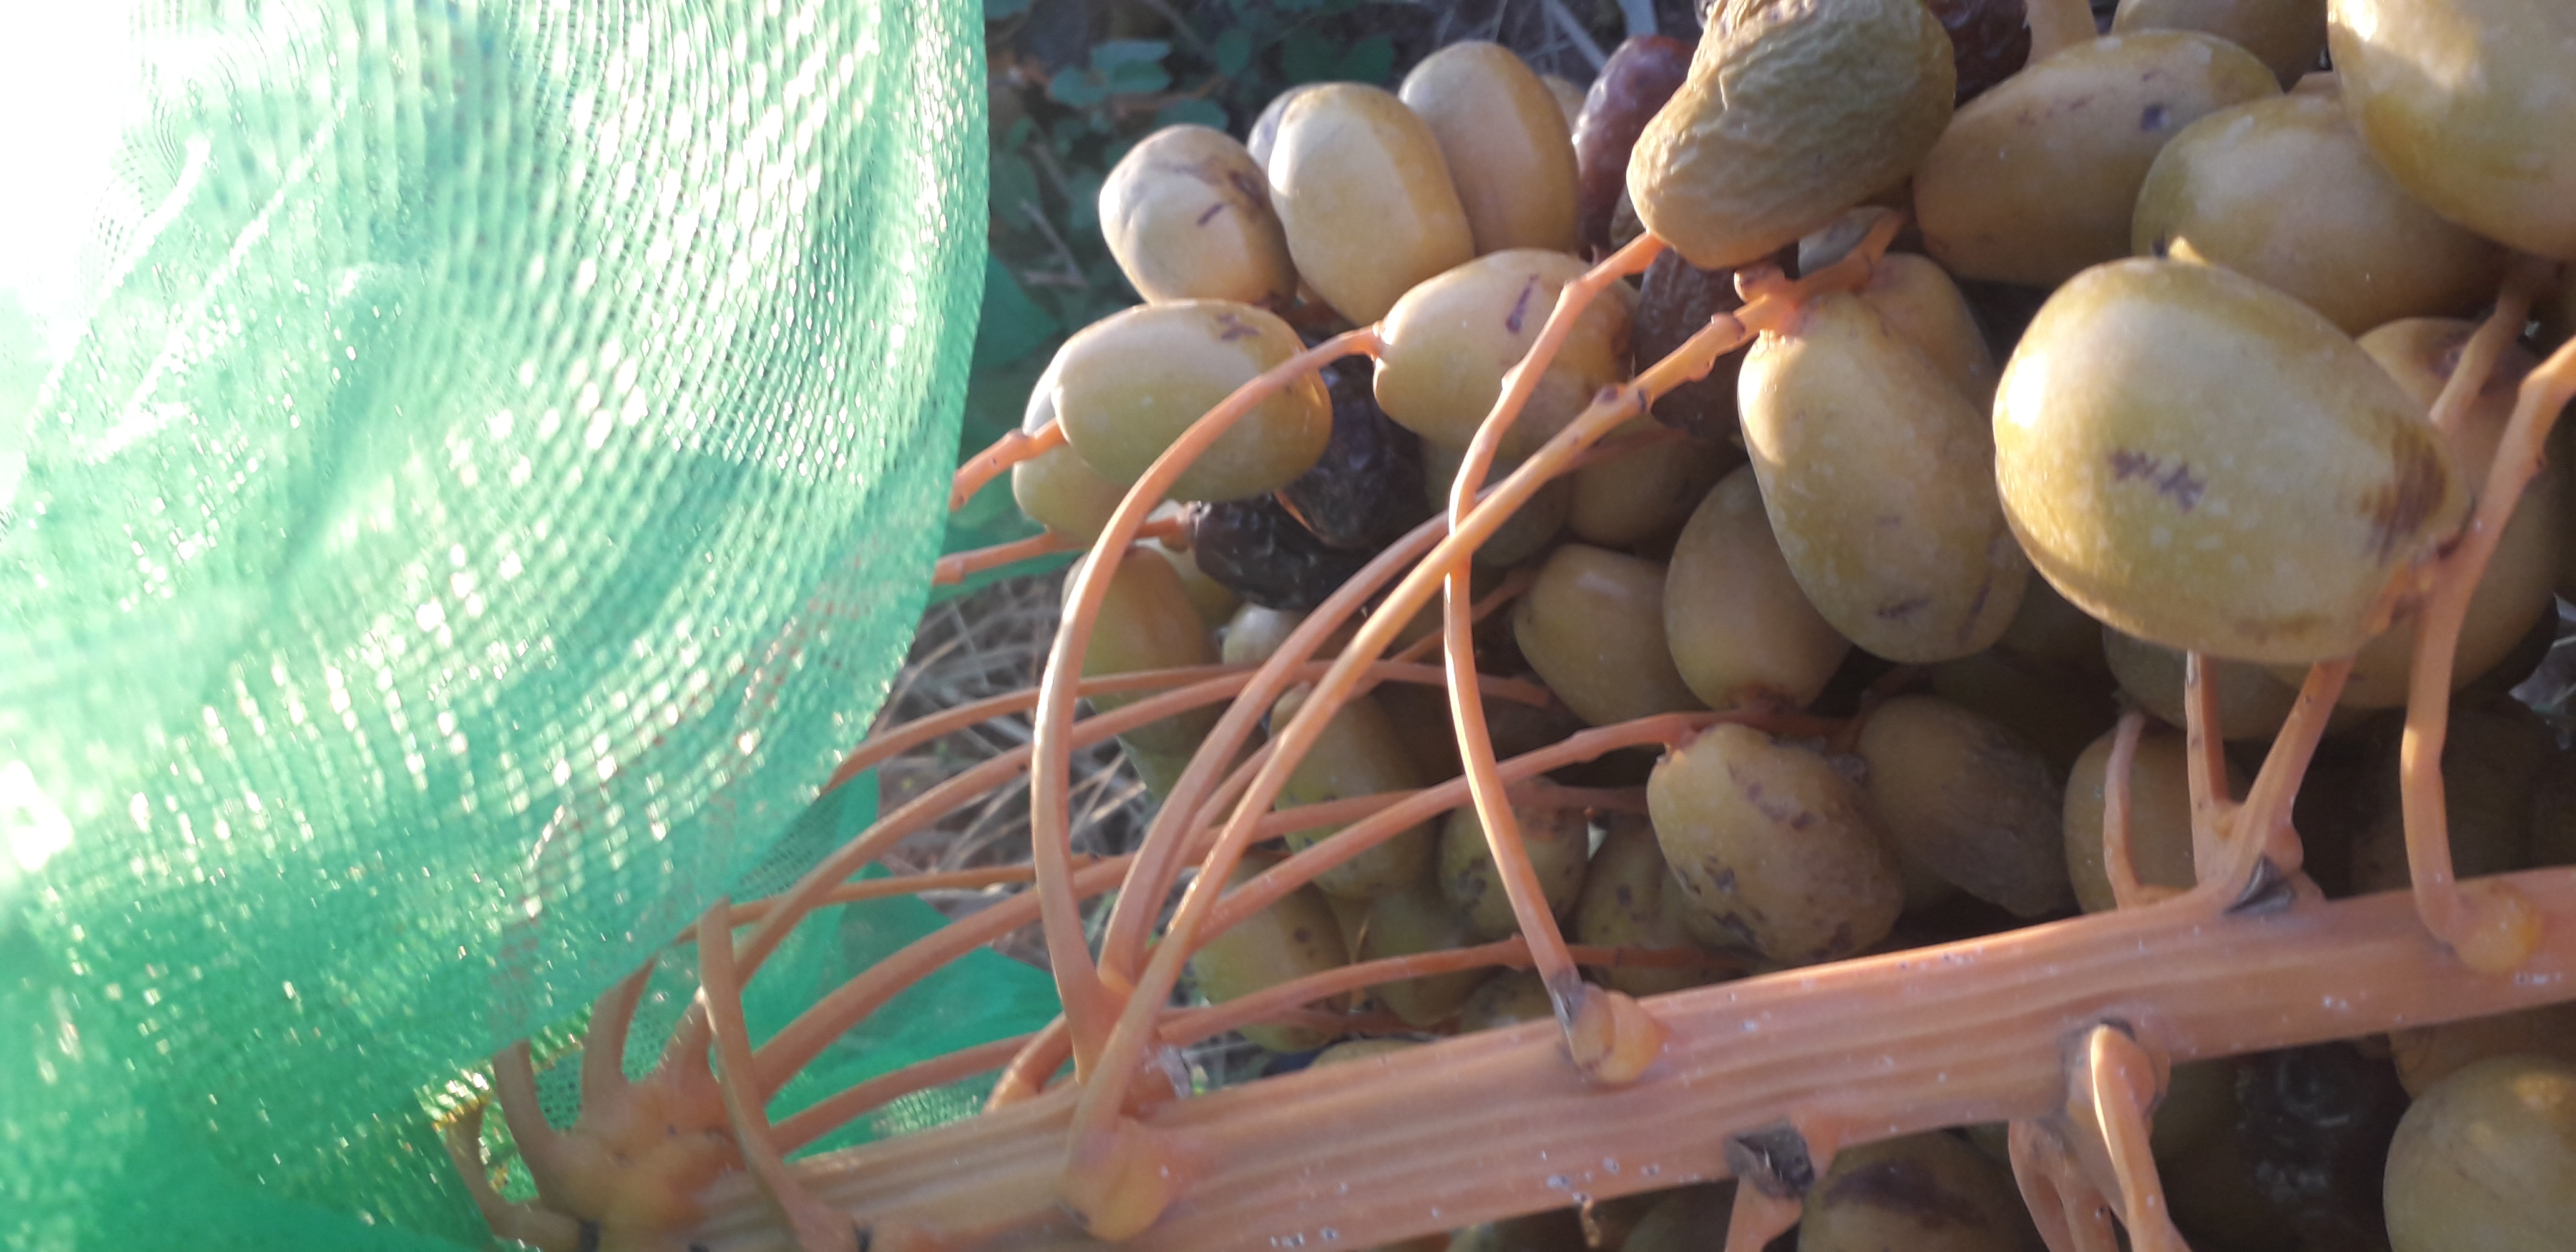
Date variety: Boufagous